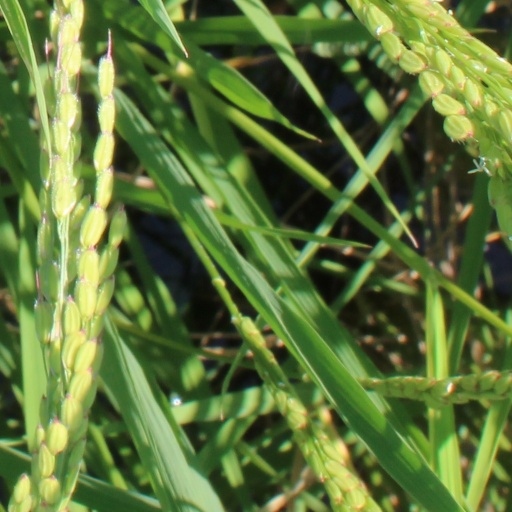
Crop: rice